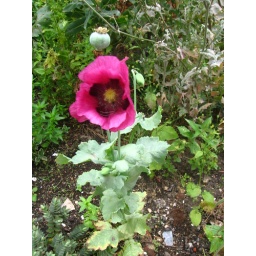
A blooming poppy flower in the patio flower bed at Lizzie's flat. They only bloom every 2 years.